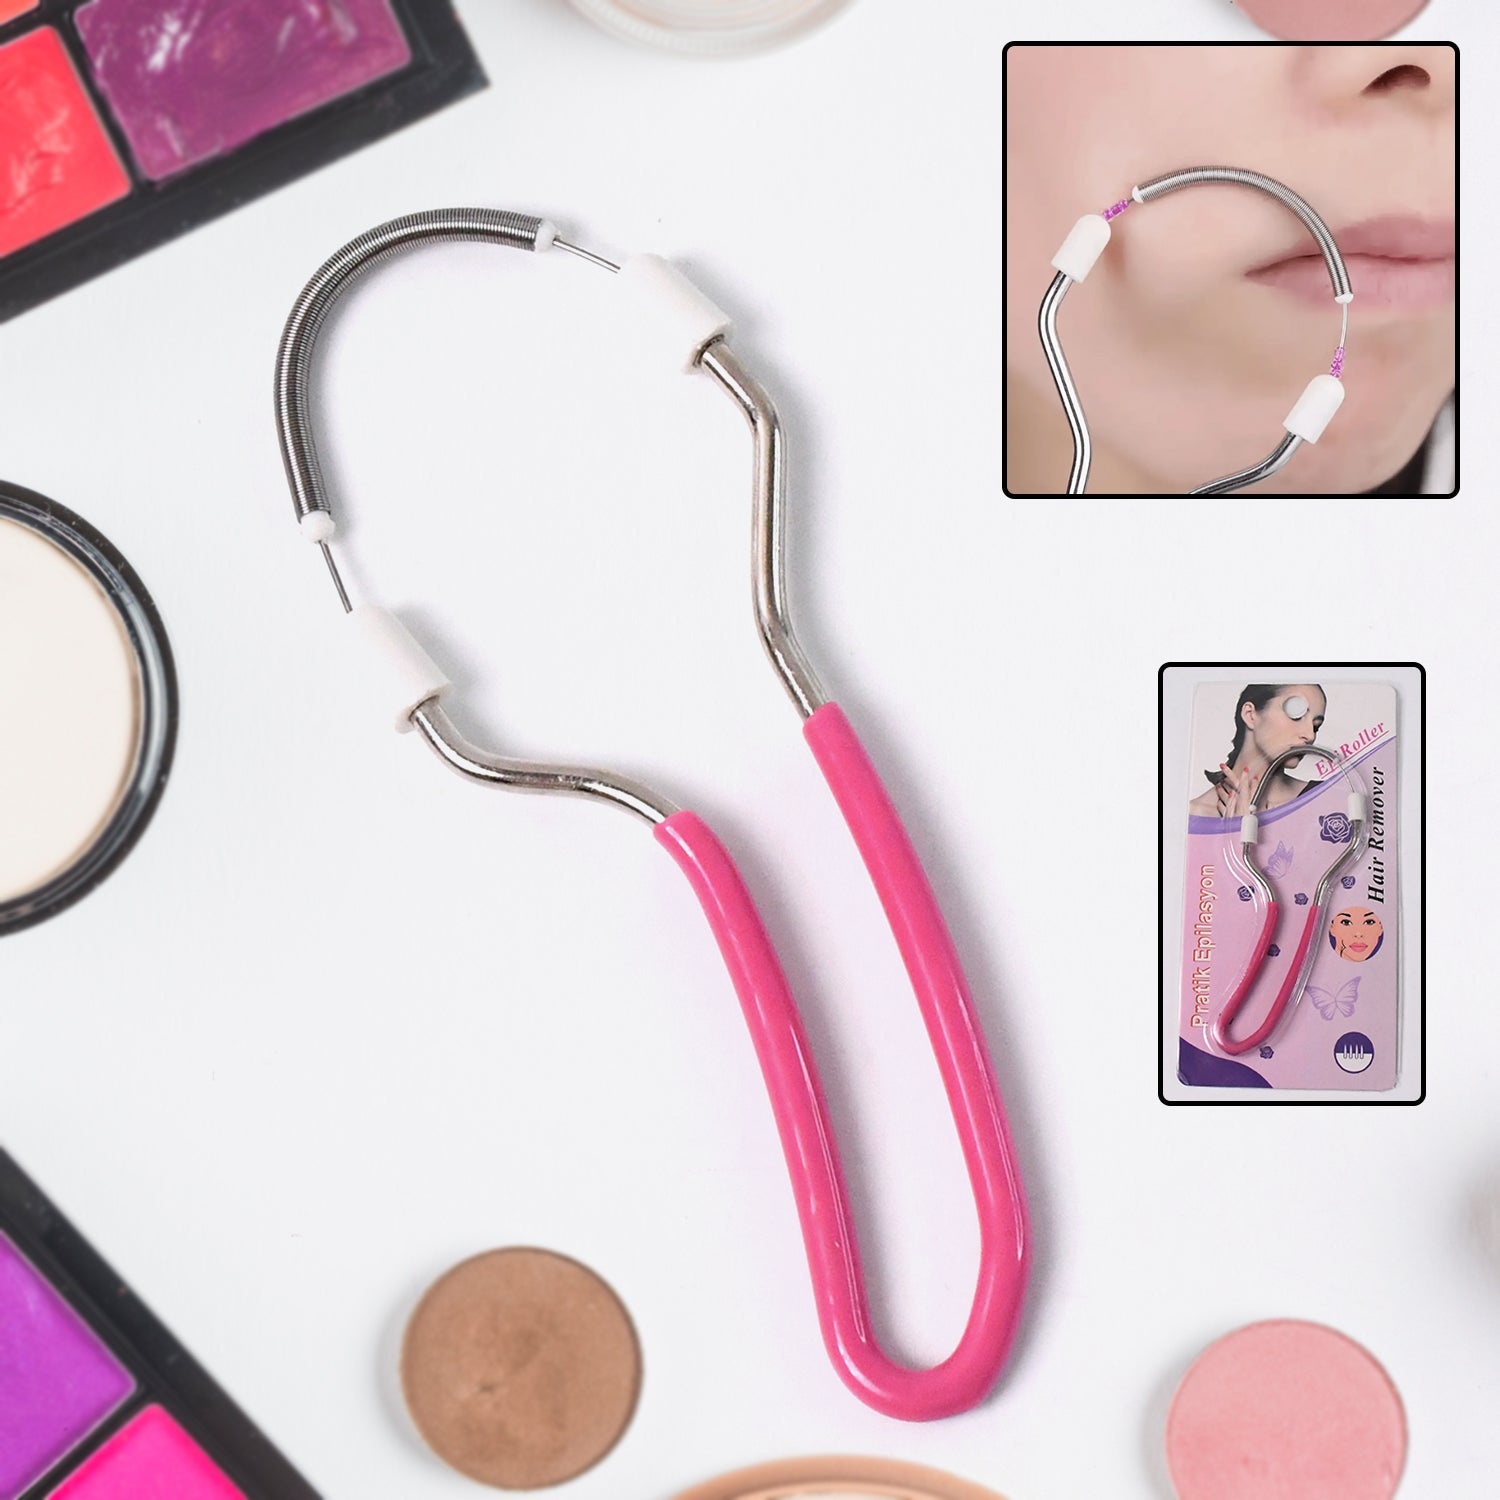
Facial Hair Remover Portable Spring (1 Pc)
Facial Hair Remover Portable Spring 1 Pcs Facial Hair Remover Spring Facial Hair Emulator Spring Description:- Stainless steel and plastic: facial hair removal tool made of stainless steel and plastic, environmentally friendly, anti-corrosion and rust-proof, stable and wear-resistant, durable. Hair Removal: Facial hair remover can help you quickly remove facial hair, smooth skin and get rid of hair embarrassment, bringing you convenience. Effective Hair Removal: It helps you remove facial hair quickly and leaves skin smooth. Over time, the hair will soften, making your unwanted facial hair less visible. Portable Design: Compact and lightweight, no batteries or maintenance required, easy to store and carry, perfect for home and travel use, safe and reliable. Multiple Applicable Parts: Spring facial hair remover is suitable for upper lip, chin, cheeks and neck, etc. Can easily remove annoying hair at home and save time. Dimension:- Volu. Weight (Gm) :- 34 Product Weight (Gm) :- 20 Ship Weight (Gm) :- 34 Length (Cm) :- 15 Breadth (Cm) :- 8 Height (Cm) :- 1
Brand: Orion Ventures
Category: Health & Beauty > Personal Care > Shaving & Grooming > Hair Removal